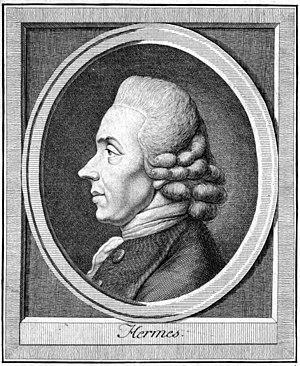
Johann Timotheus Hermes, né le 31 mai 1738 à Petznick, près de Stargard en Poméranie occidentale et mort le 24 juillet 1821 à Breslau est un poète, romancier et théologien protestant allemand.